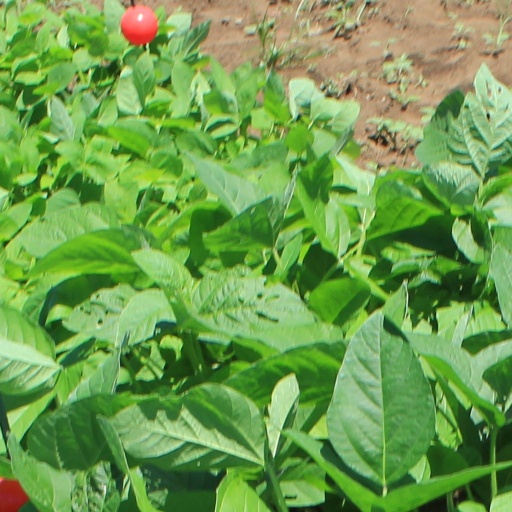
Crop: soybean